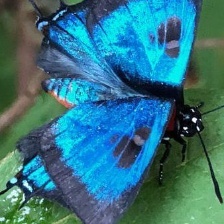
Species: PURPLE HAIRSTREAK